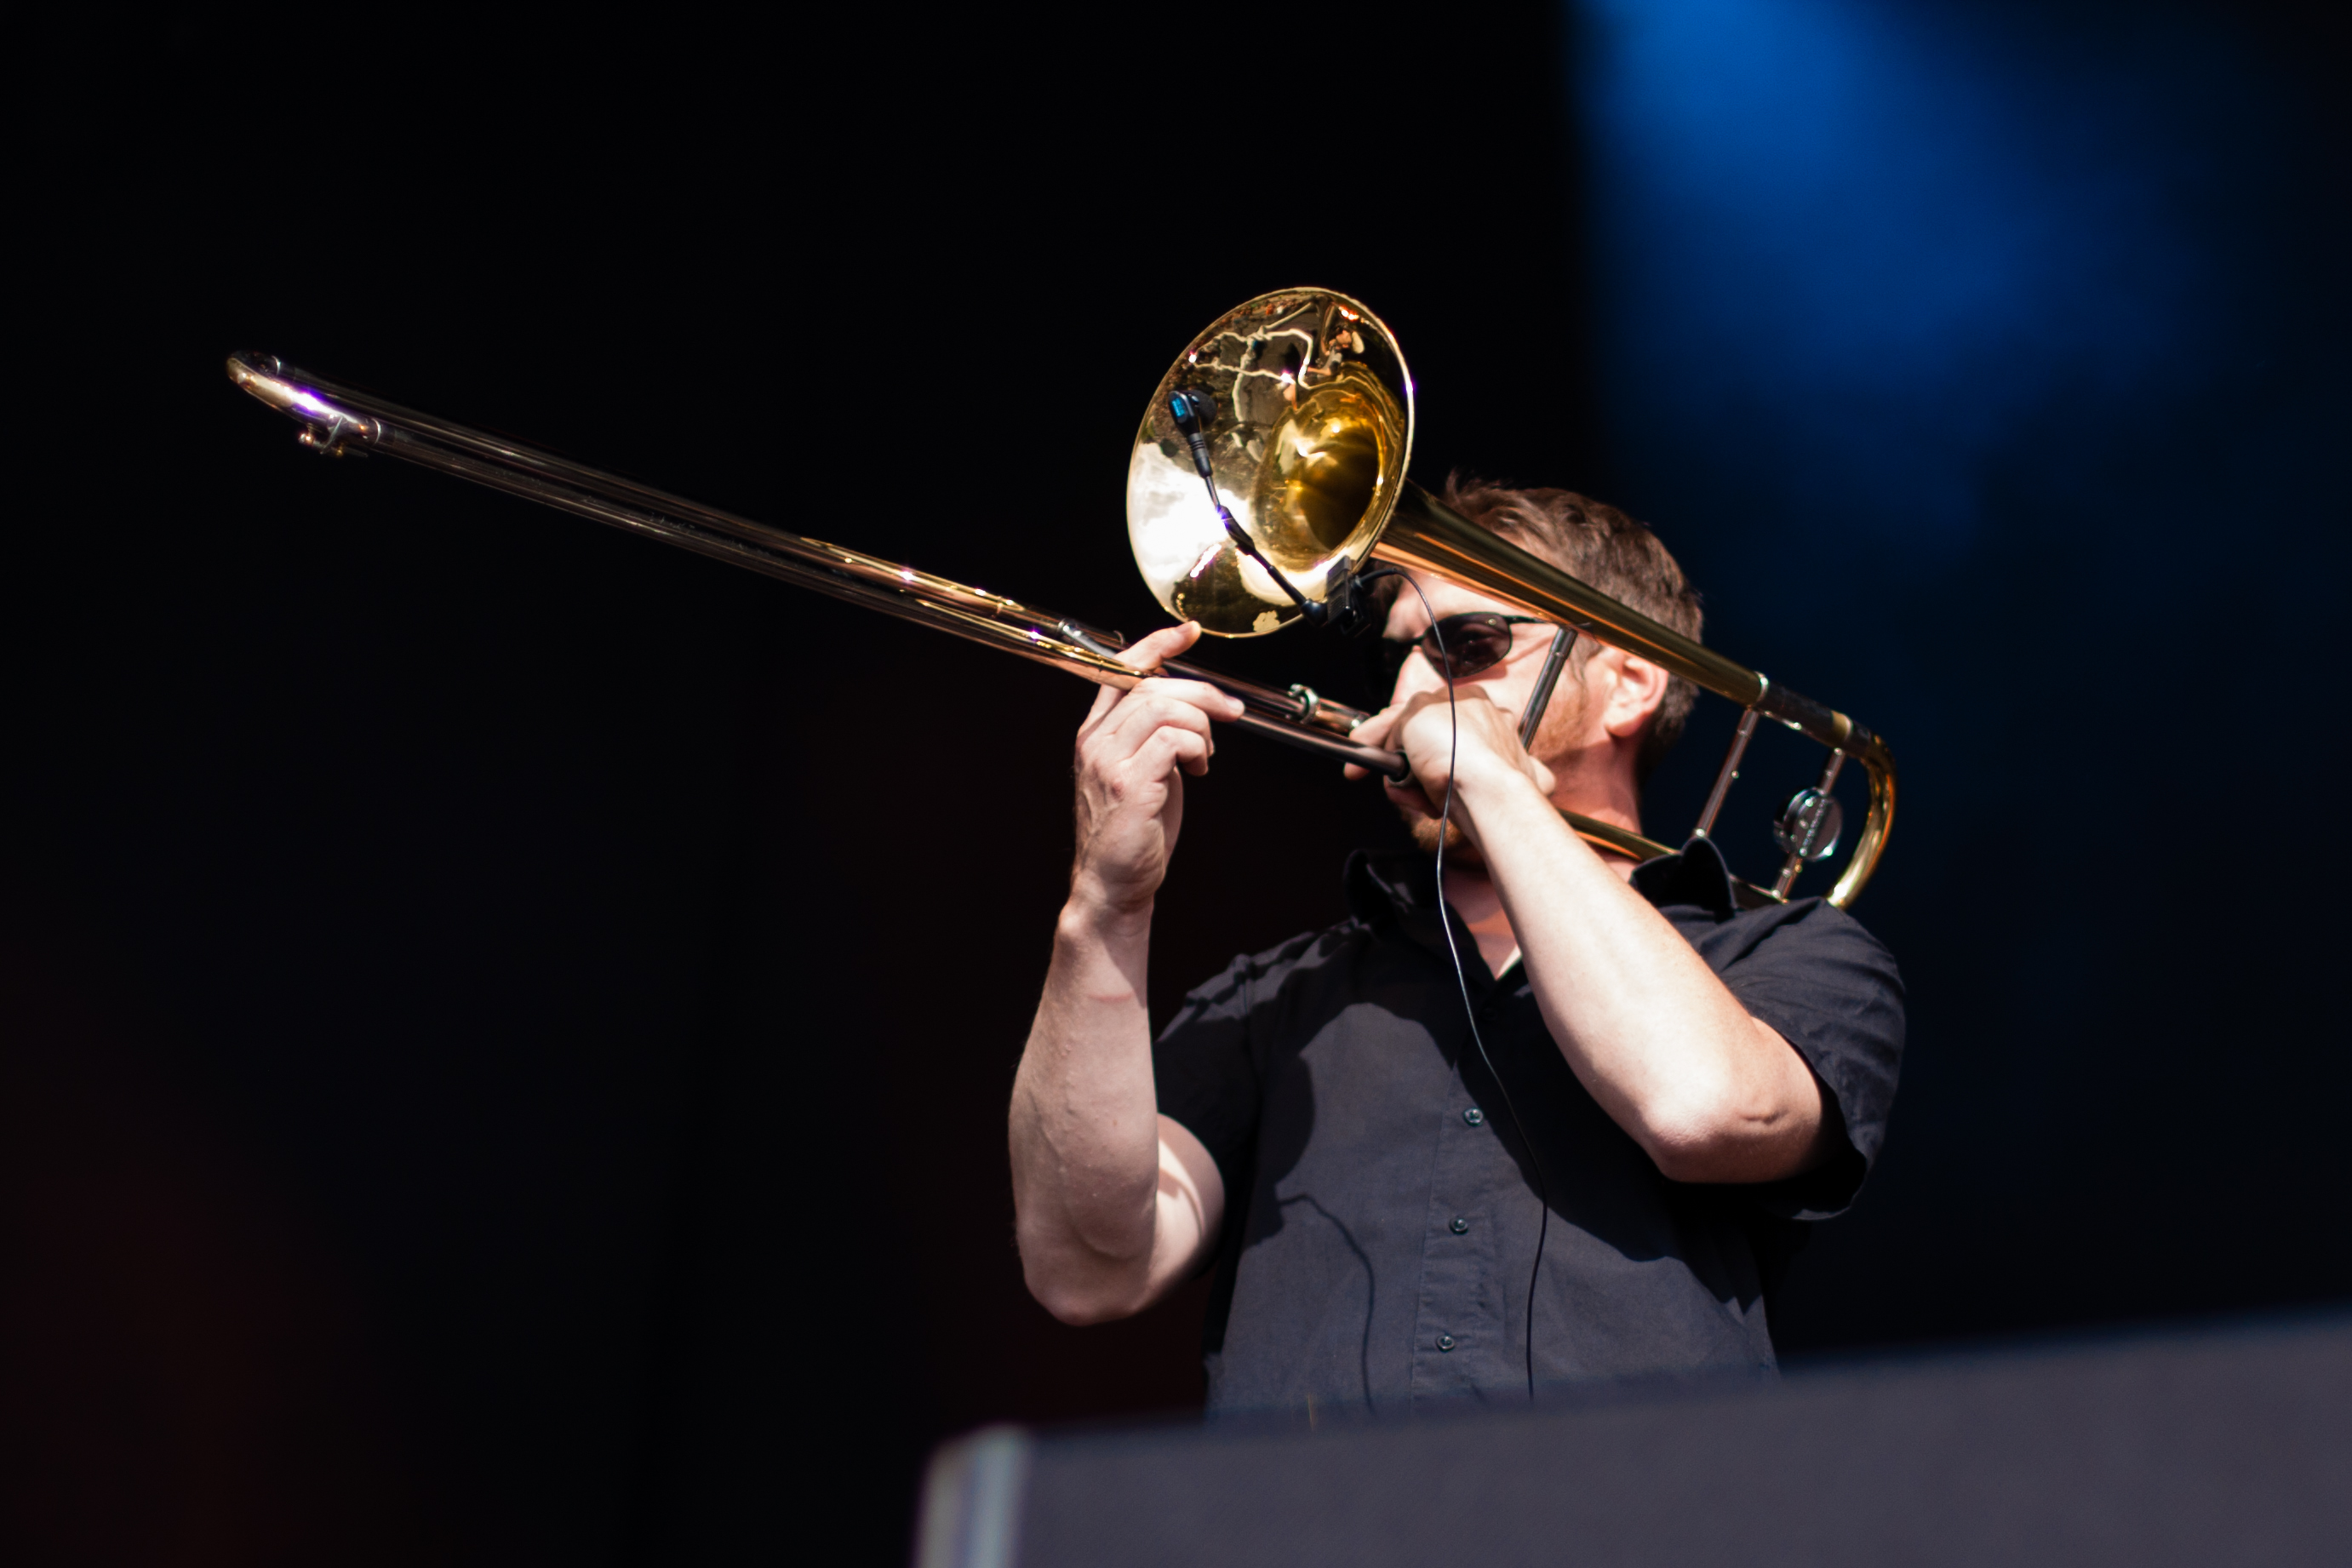
live, musical instrument, trombone, brussels, bruxelles, 2012, fete, musique, laruda, ruda, guitarist, trumpet, brass instrument